Muuratsalo

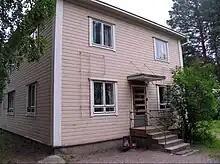
An old cafe house, Ruokala

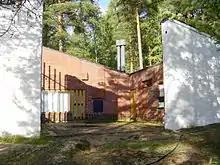
The experimental house by Alvar Aalto

Muuratsalo is an island in lake Päijänne, Finland. The northern part of the island belongs to Jyväskylä and the southern part to Muurame. It is located south from the Jyväskylä city centre and east from Muurame. There are 800 inhabitants in Muuratsalo. The Muuratsalo Experimental House by Alvar Aalto is located on the island. Elissa and Alvar Aalto discovered the place for this jewel of architecture while Säynätsalo Town Hall was under construction on the neighbouring island.